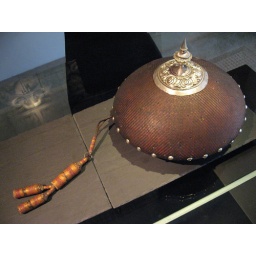
Woven nito grass with silver fittings. Worn by spanish-filipino gobernadorcillos. Oldest one among the three salacots. I